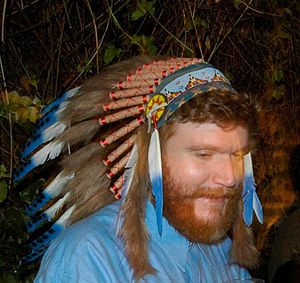
Kulturel appropriation
At bære en indiansk fjerhat som et "modetilbehør", især når det gøres af en ikke-indfødt, nævnes ofte som et eksempel på kulturel appropriation.[1]
Kulturel appropriation, til tider kaldet kulturelt misbrug og i dansksprogede medier undertiden oversat til kulturel tilegnelse eller kulturelt tyveri, er anvendelsen af elementer fra en kultur af medlemmerne af en anden kultur. Dette kan være kontroversielt, når medlemmer af en dominerende kultur approprierer fra dårligt stillede minoritetskulturer.